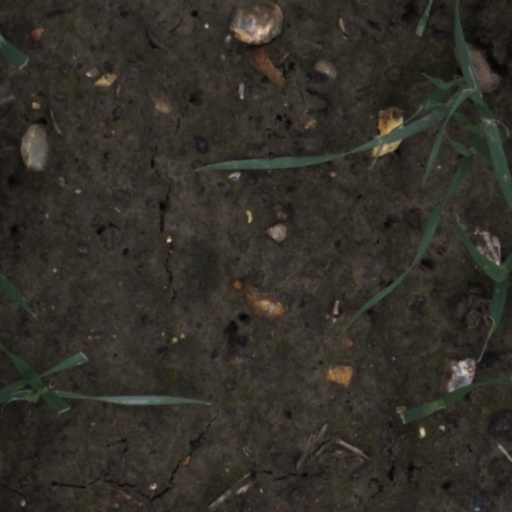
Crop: wheat